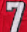
Number: 7